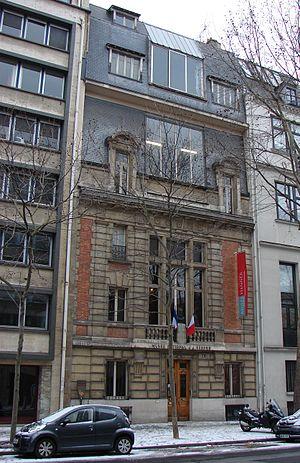
Façade du musée national Jean-Jacques Henner